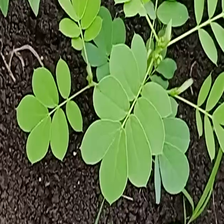
Weed species: Sicklepod_(Senna obtusifolia)